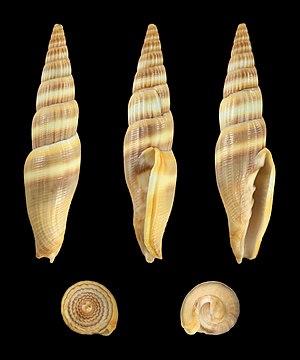
Vexillum est un genre de gastéropodes marins de la famille des Costellariidae.